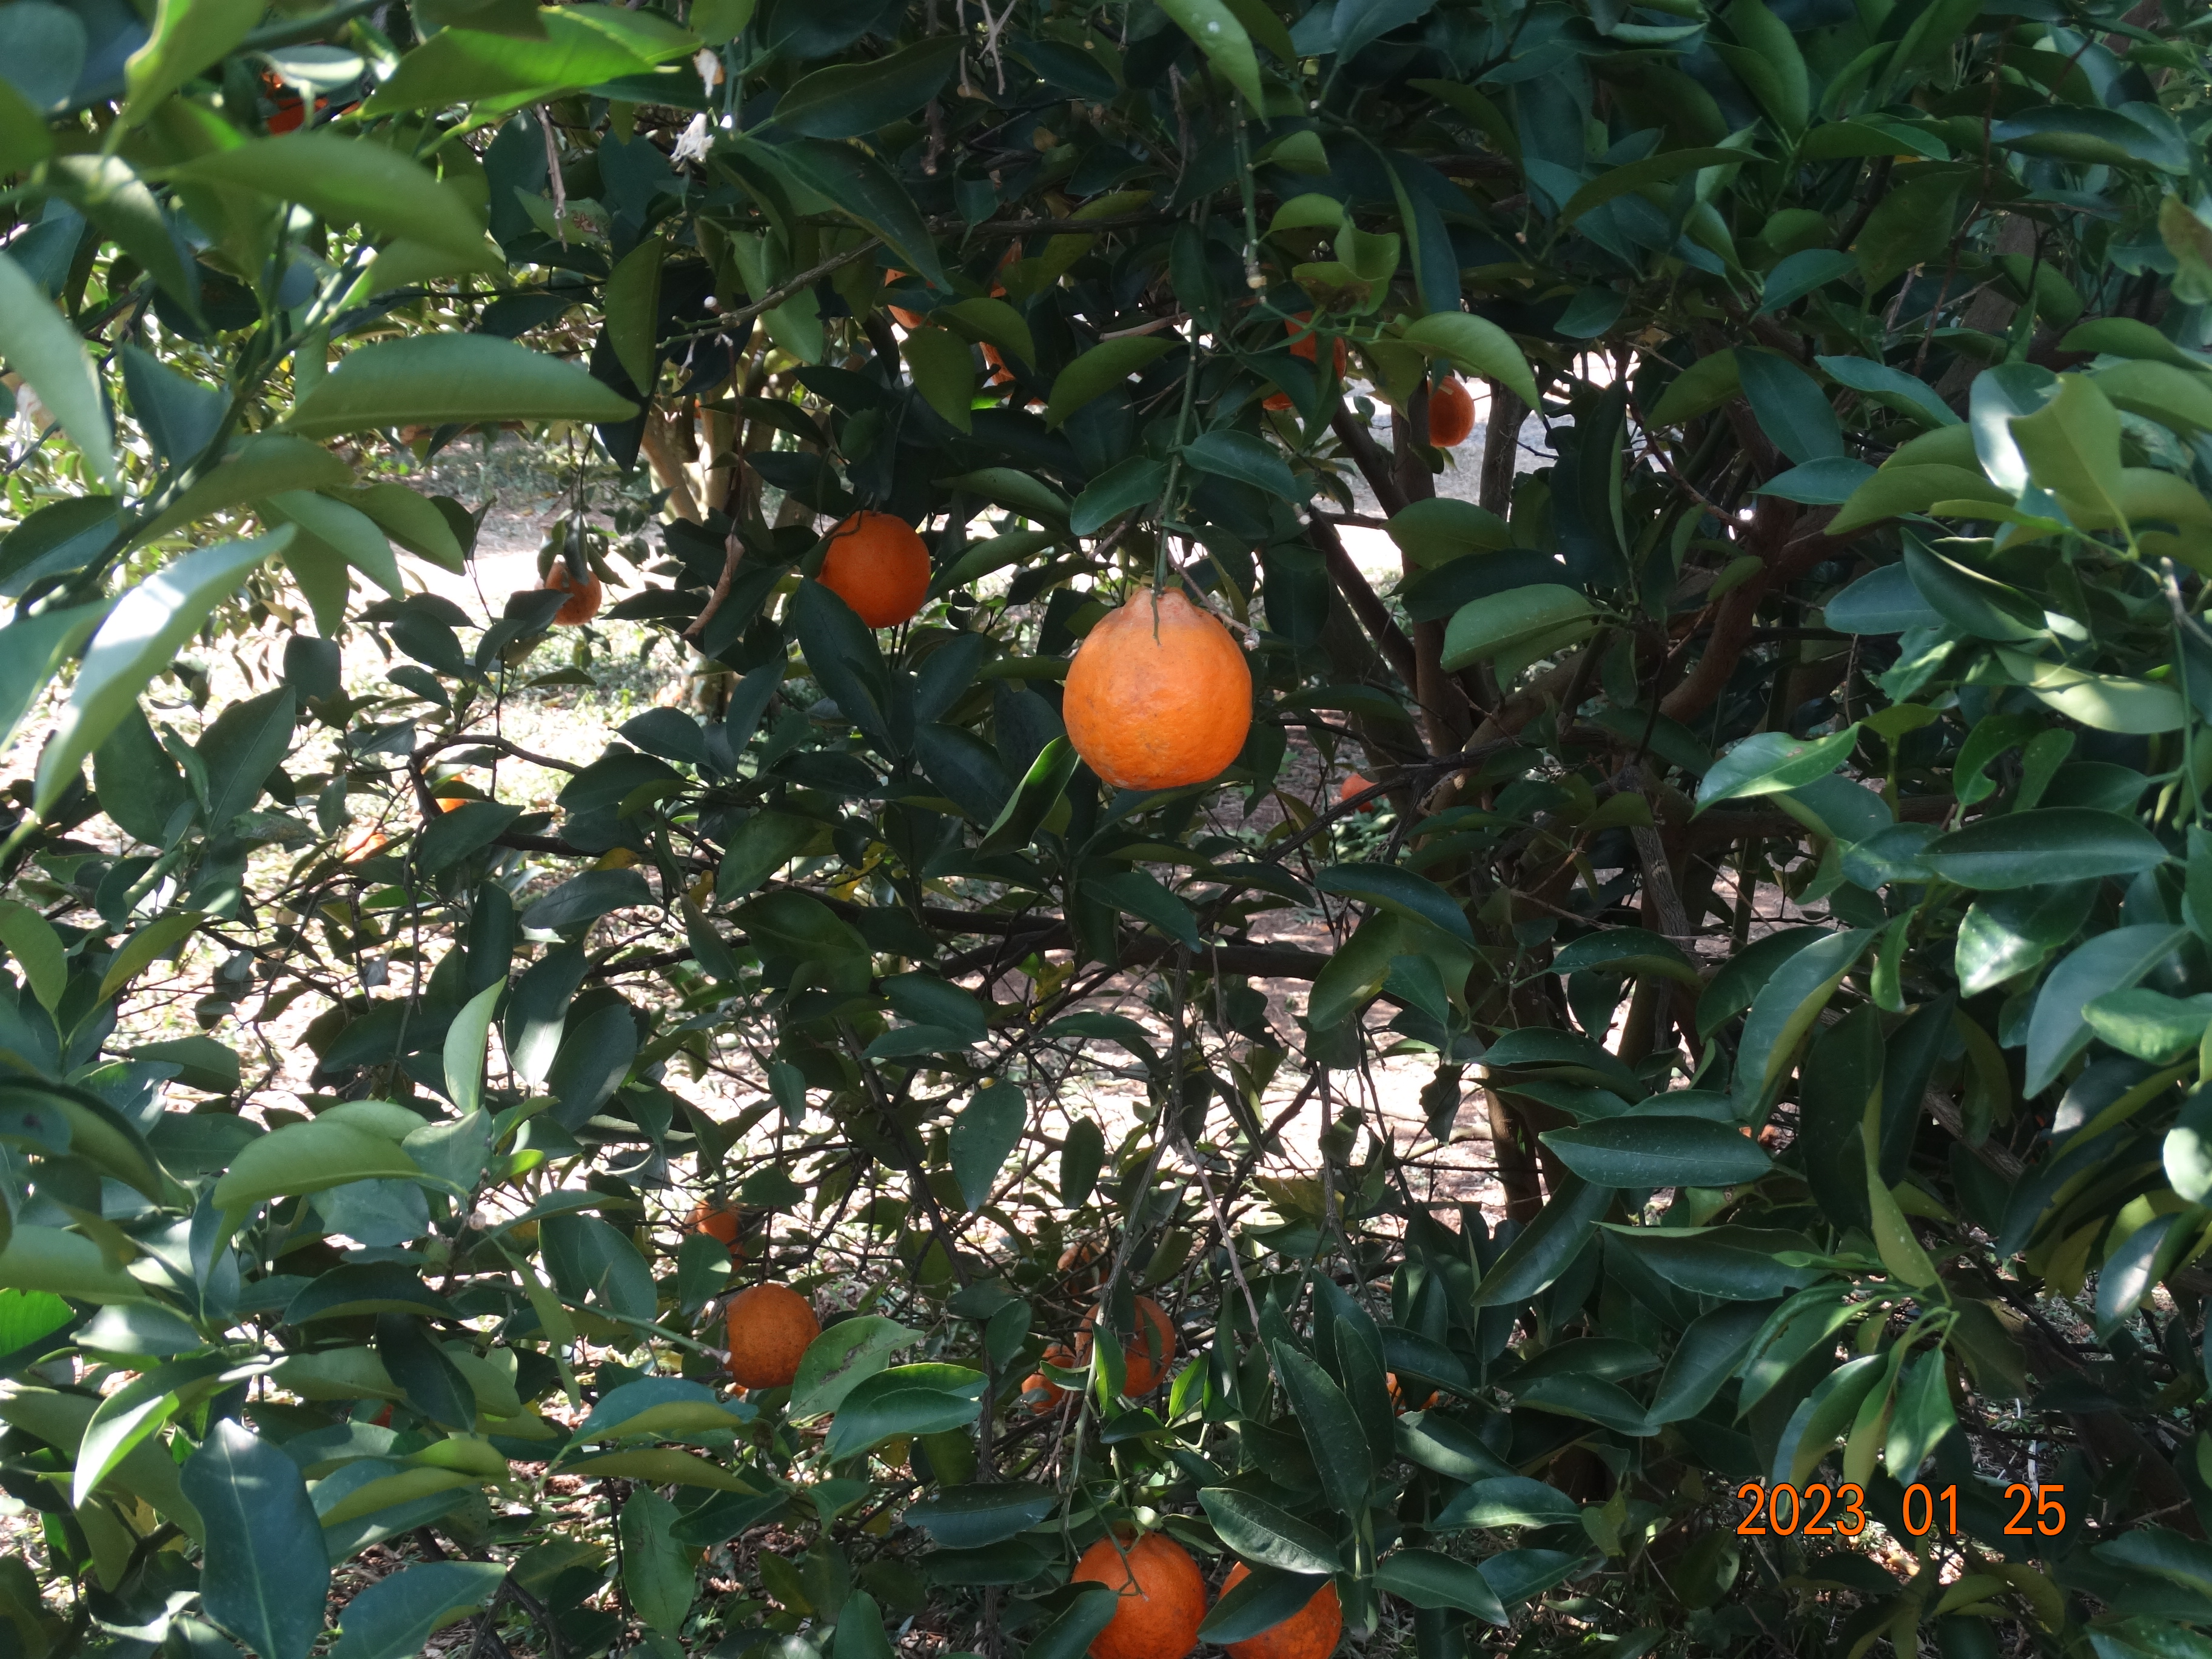
Citrus fruit variety: ponkan